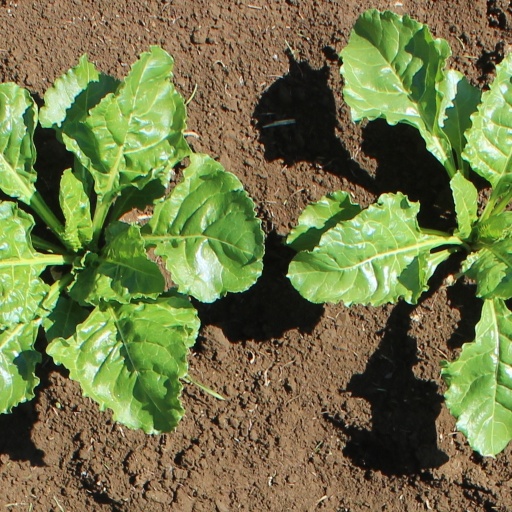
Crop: sugar beet